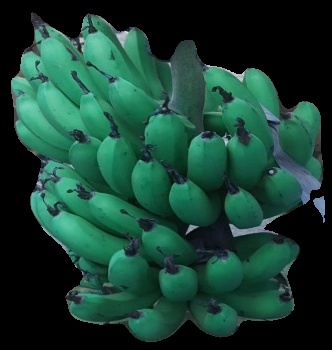
Variety: pachbale
Grade: grade3